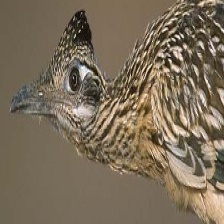
Species: ROADRUNNER
Scientific name: GEOCOCCYX